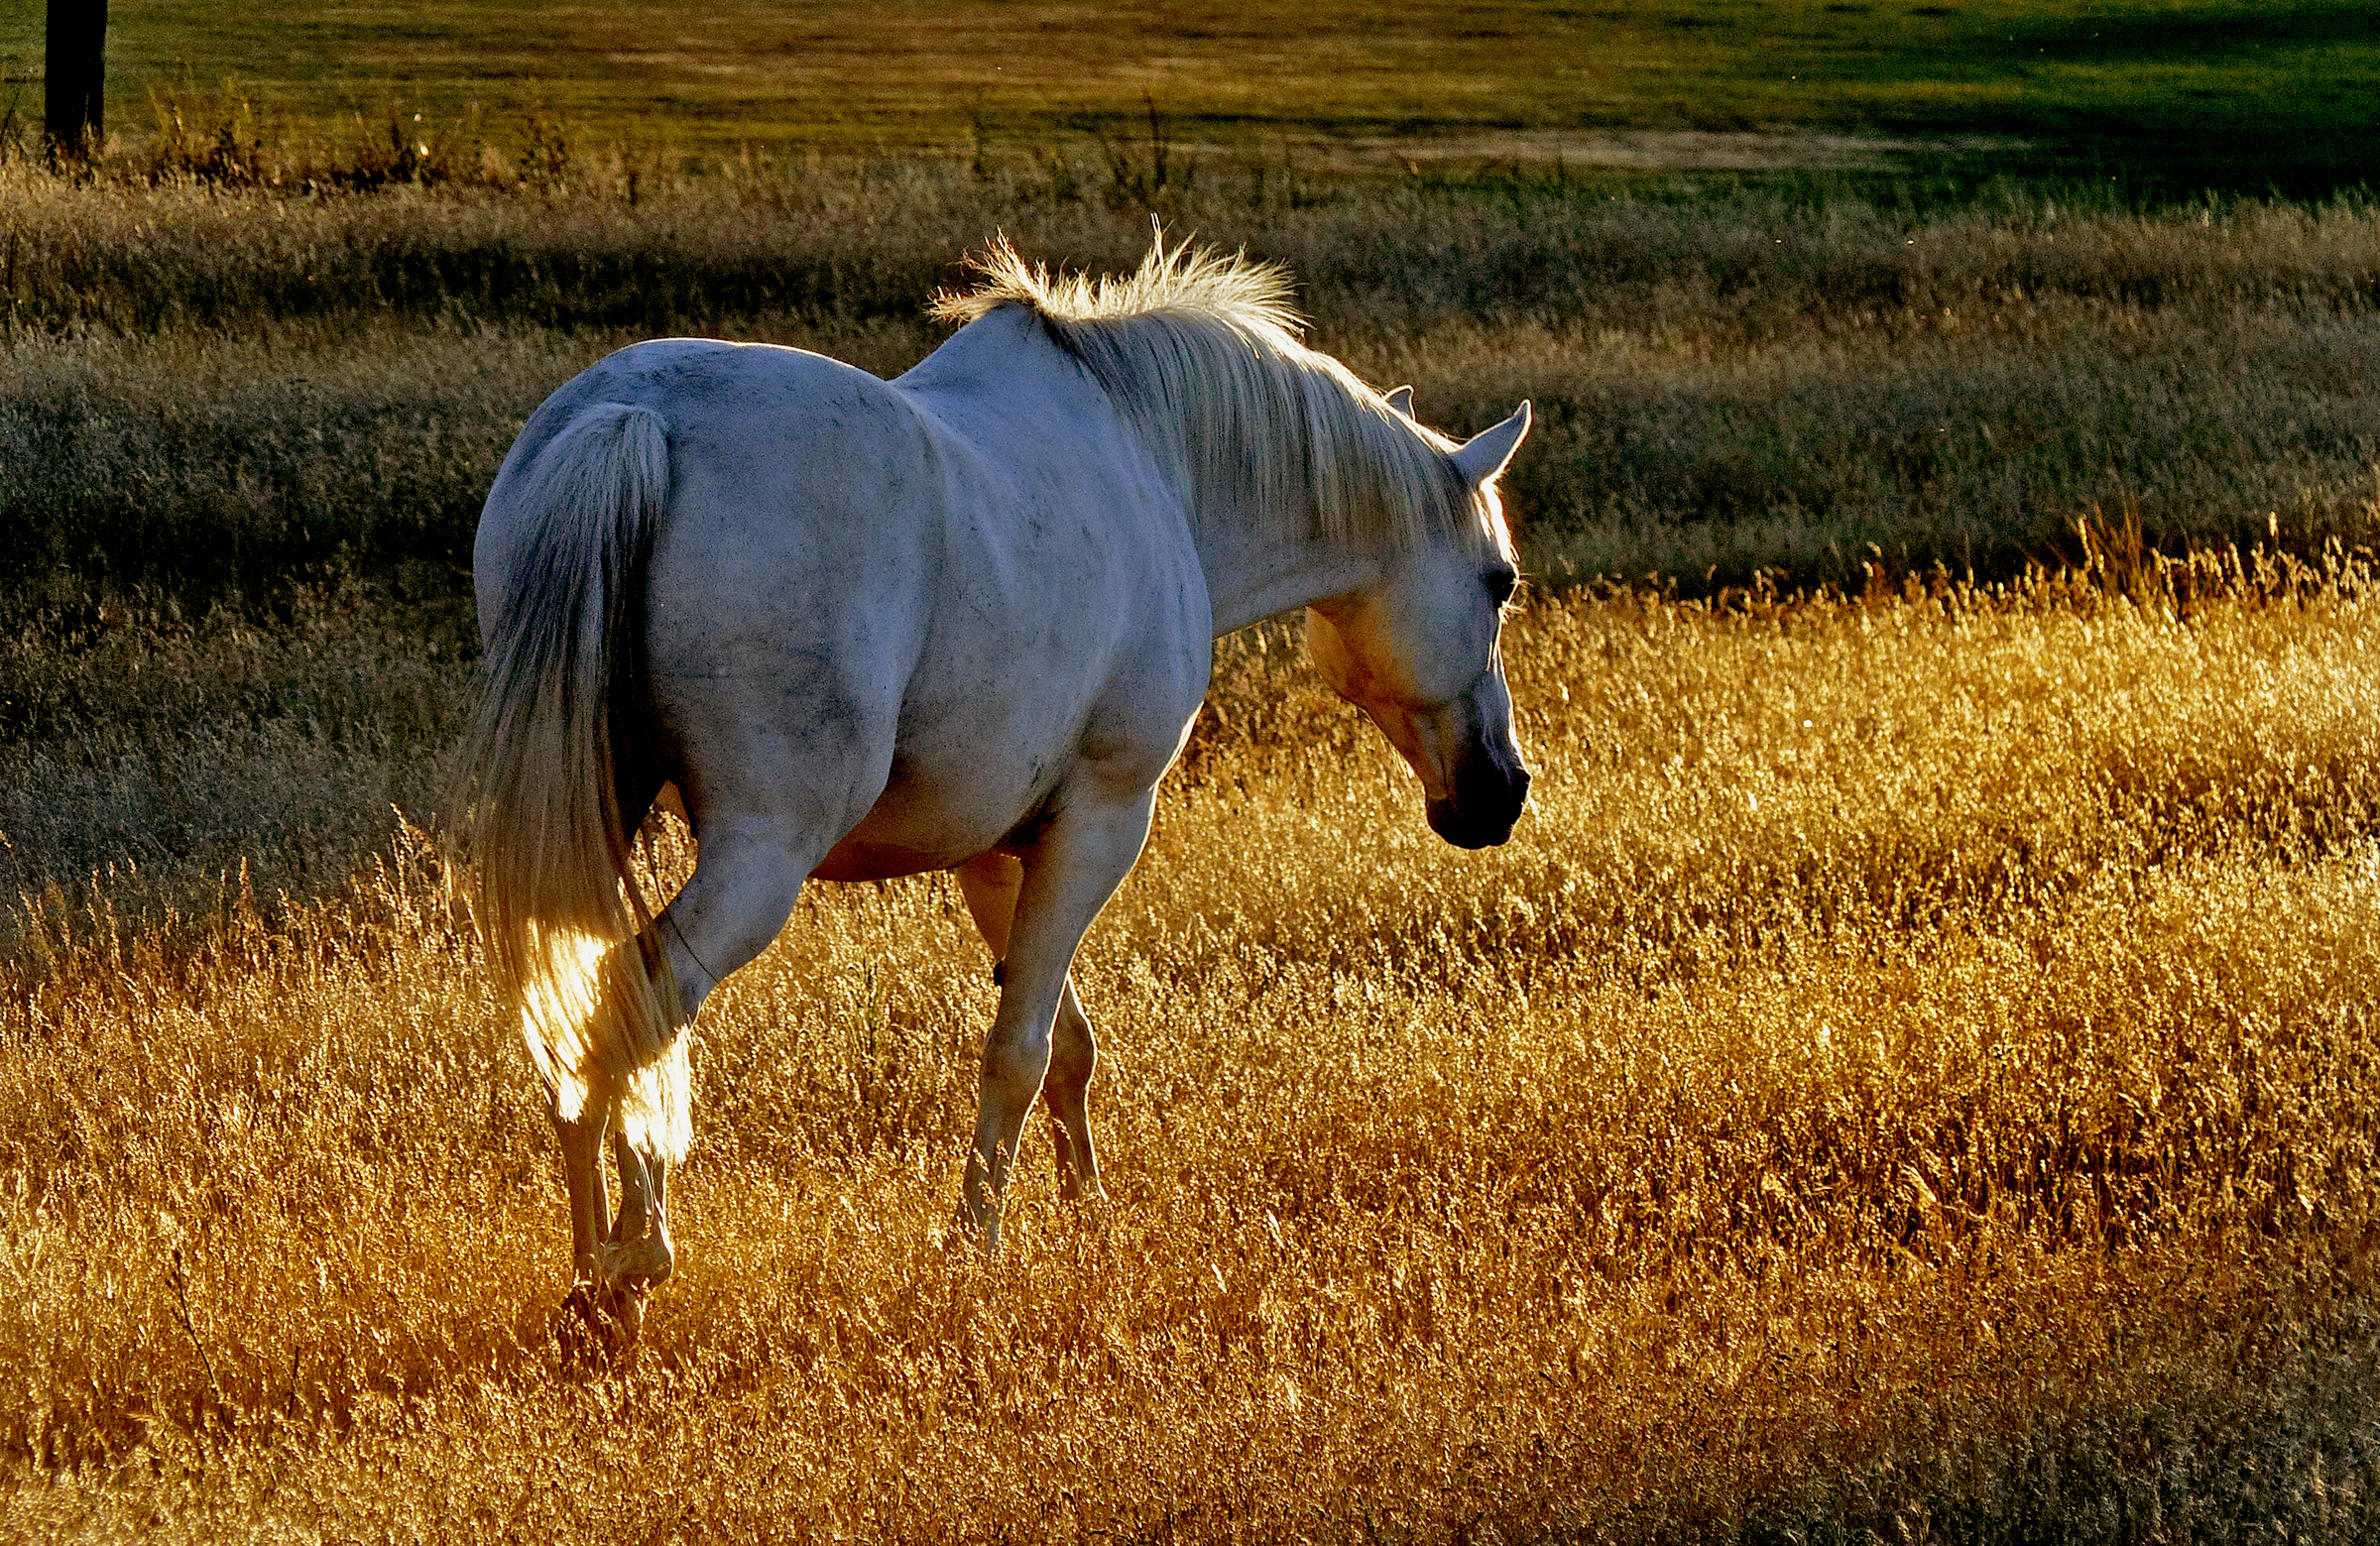
nature, grass, sunset, field, meadow, prairie, wildlife, herd, pasture, grazing, horse, mammal, stallion, mane, fauna, plain, horses, grassland, animals, whitehorse, mare, lumixfz200, flickrsbestcreatures, foal, steppe, rural area, horse like mammal, mustang horse